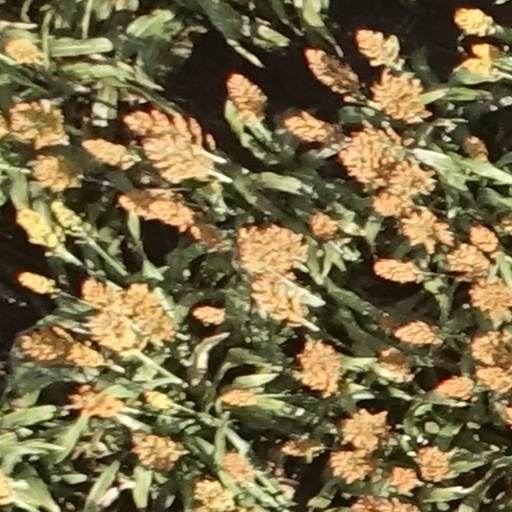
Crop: sorghum